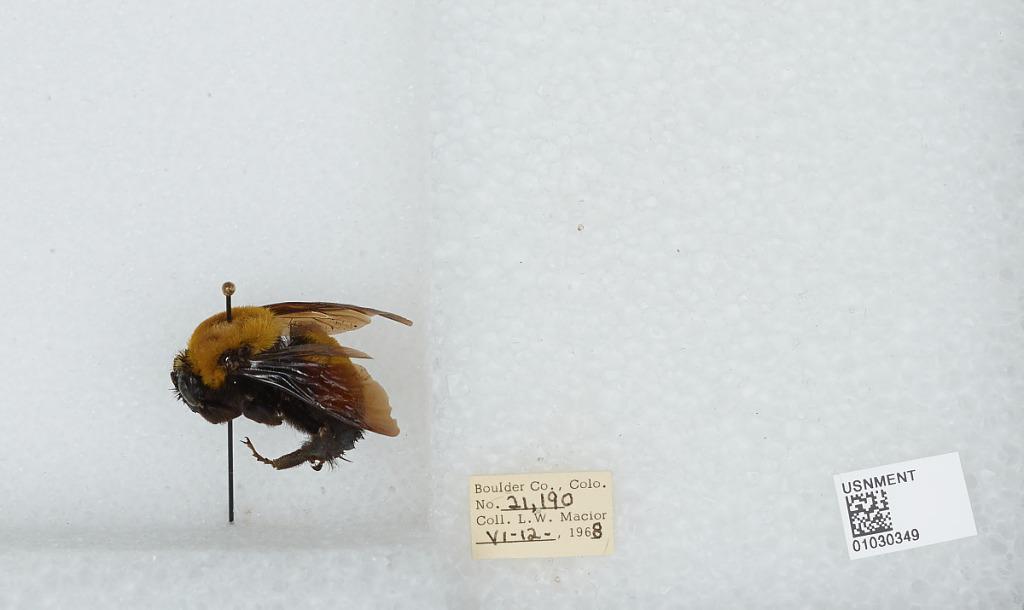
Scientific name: Bombus (Separatobombus) morrisoni Cresson
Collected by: L. Macior
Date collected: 1968-6-12
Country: United States
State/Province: Colorado
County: Boulder
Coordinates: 40.015, -105.27